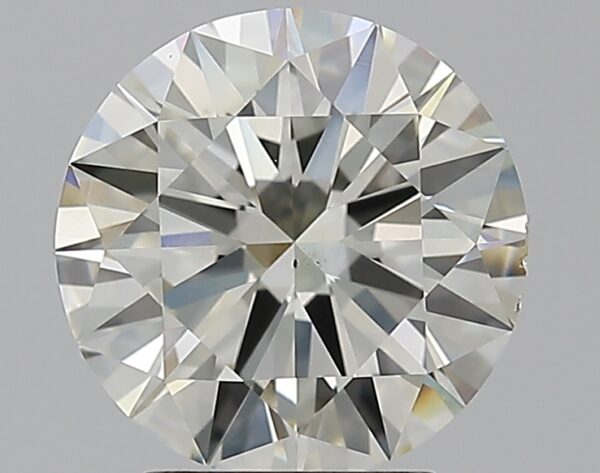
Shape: round
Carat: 2.5
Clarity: VS2
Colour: L
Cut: EX
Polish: EX
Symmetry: EX
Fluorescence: M
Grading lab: GIA
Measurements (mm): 8.75 x 8.8 x 5.27